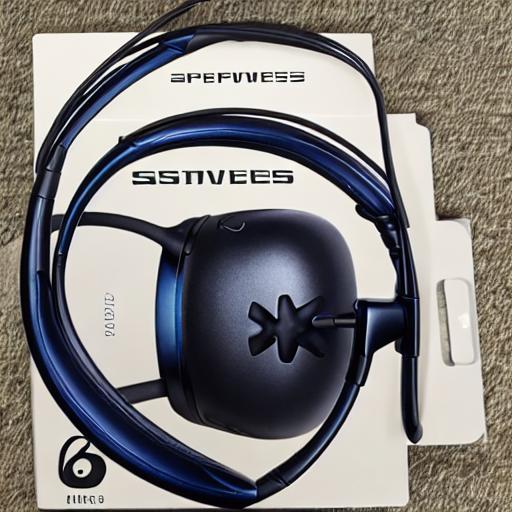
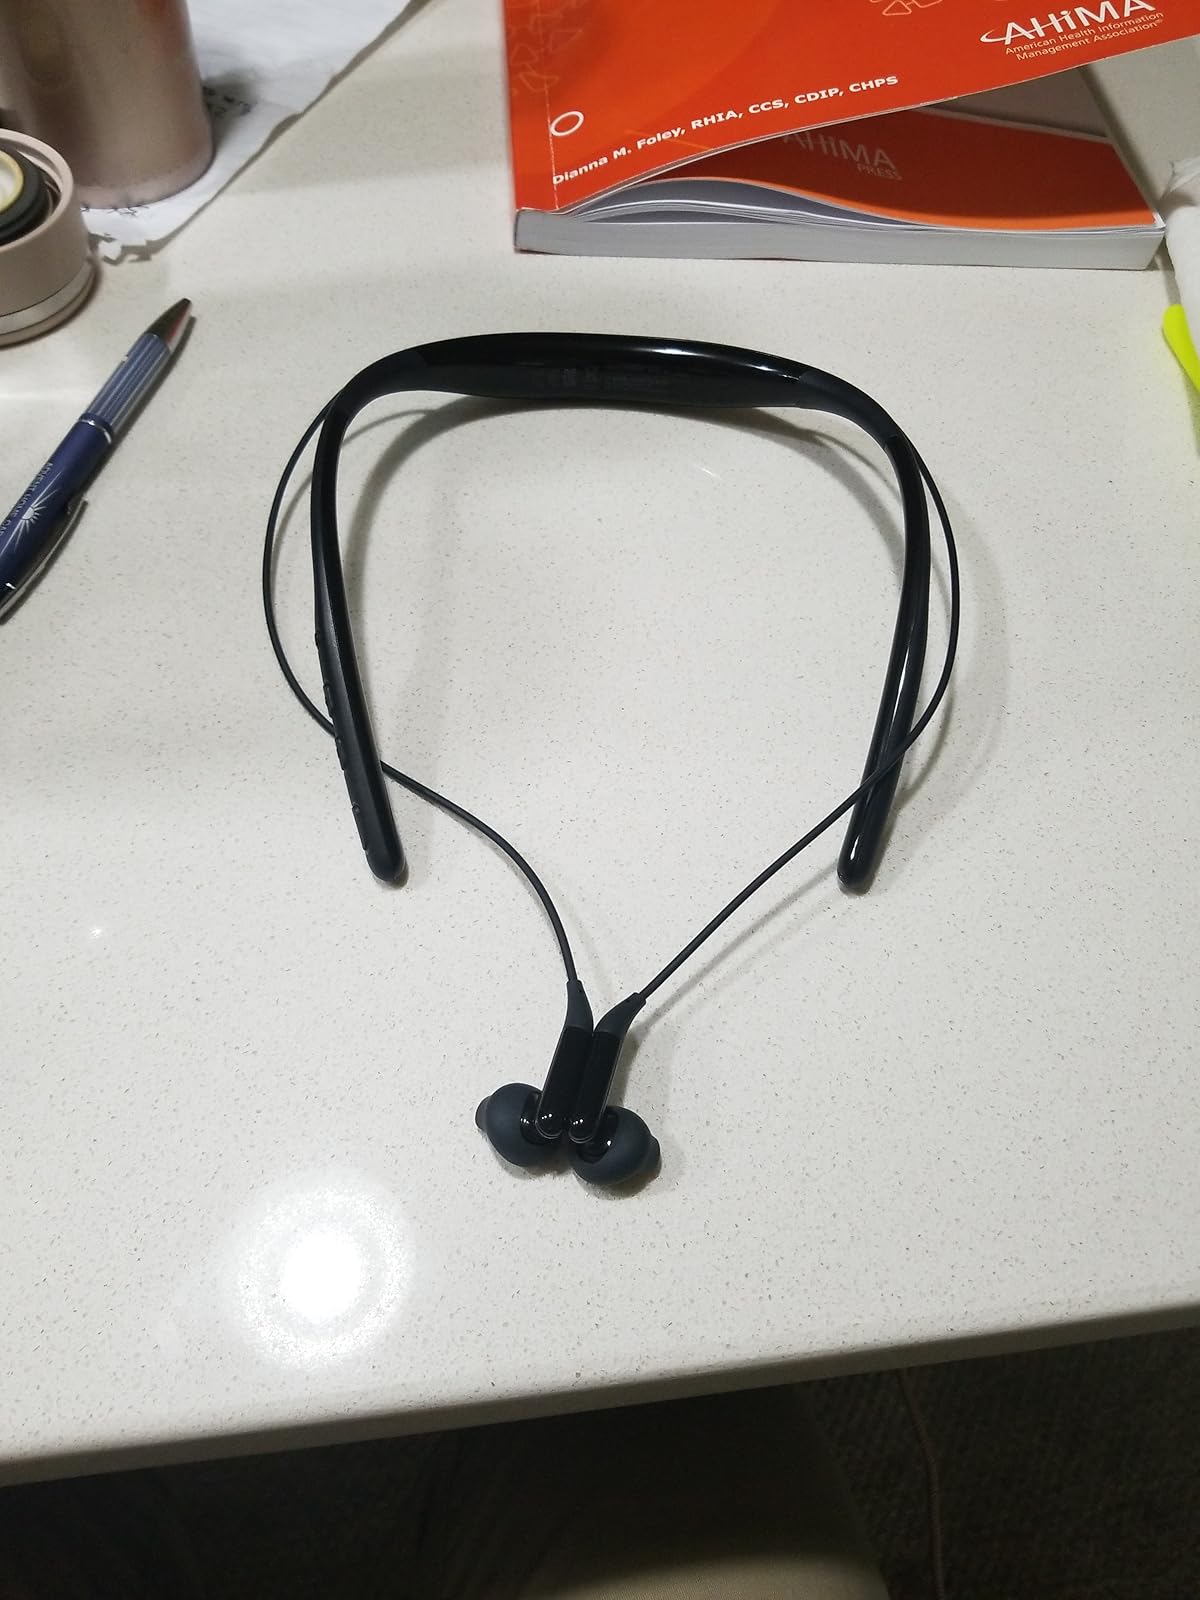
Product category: headphones
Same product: no